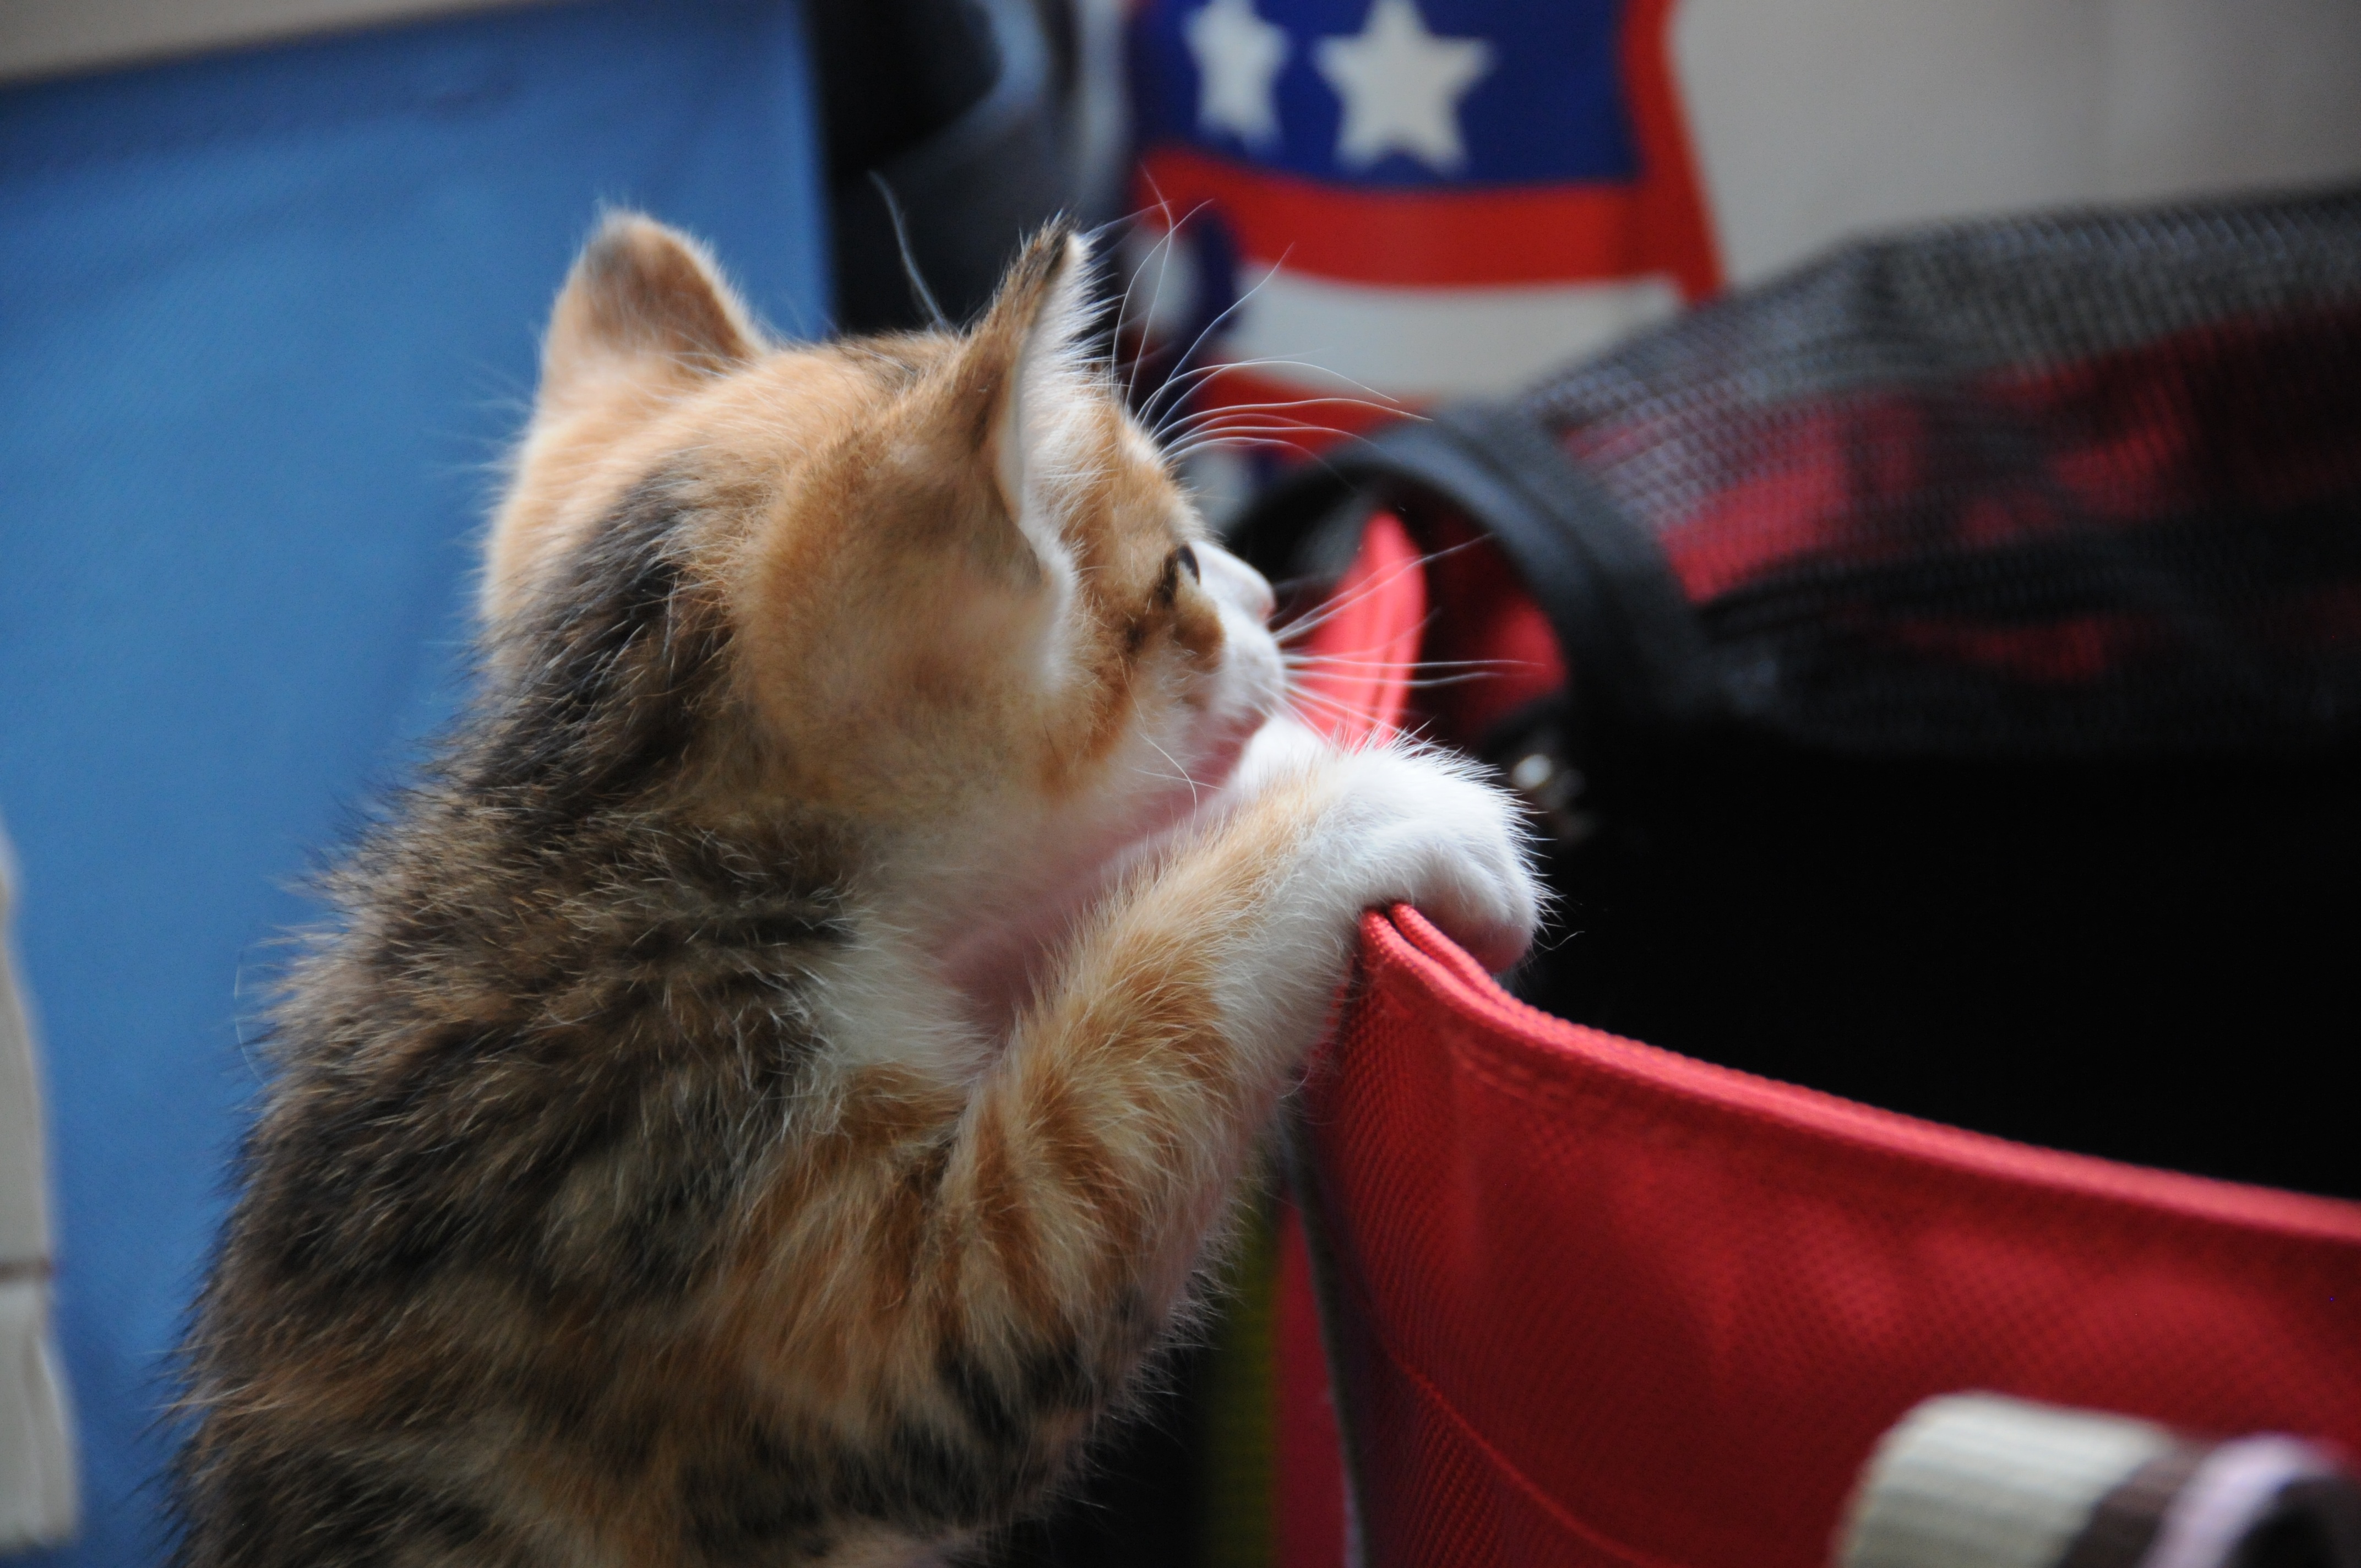
play, kitten, cat, mammal, nose, whiskers, vertebrate, curious, lively, small cat, small to medium sized cats, cat like mammal